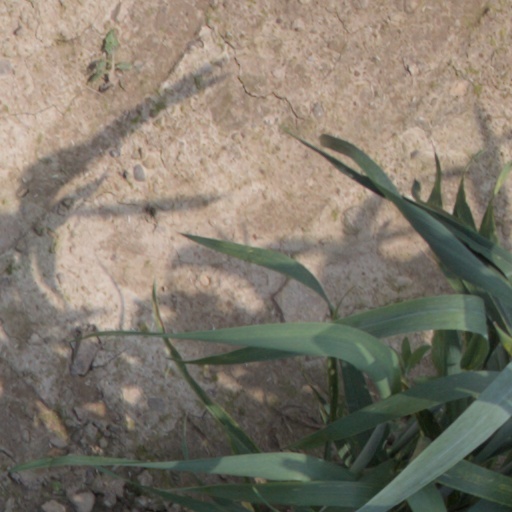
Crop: wheat